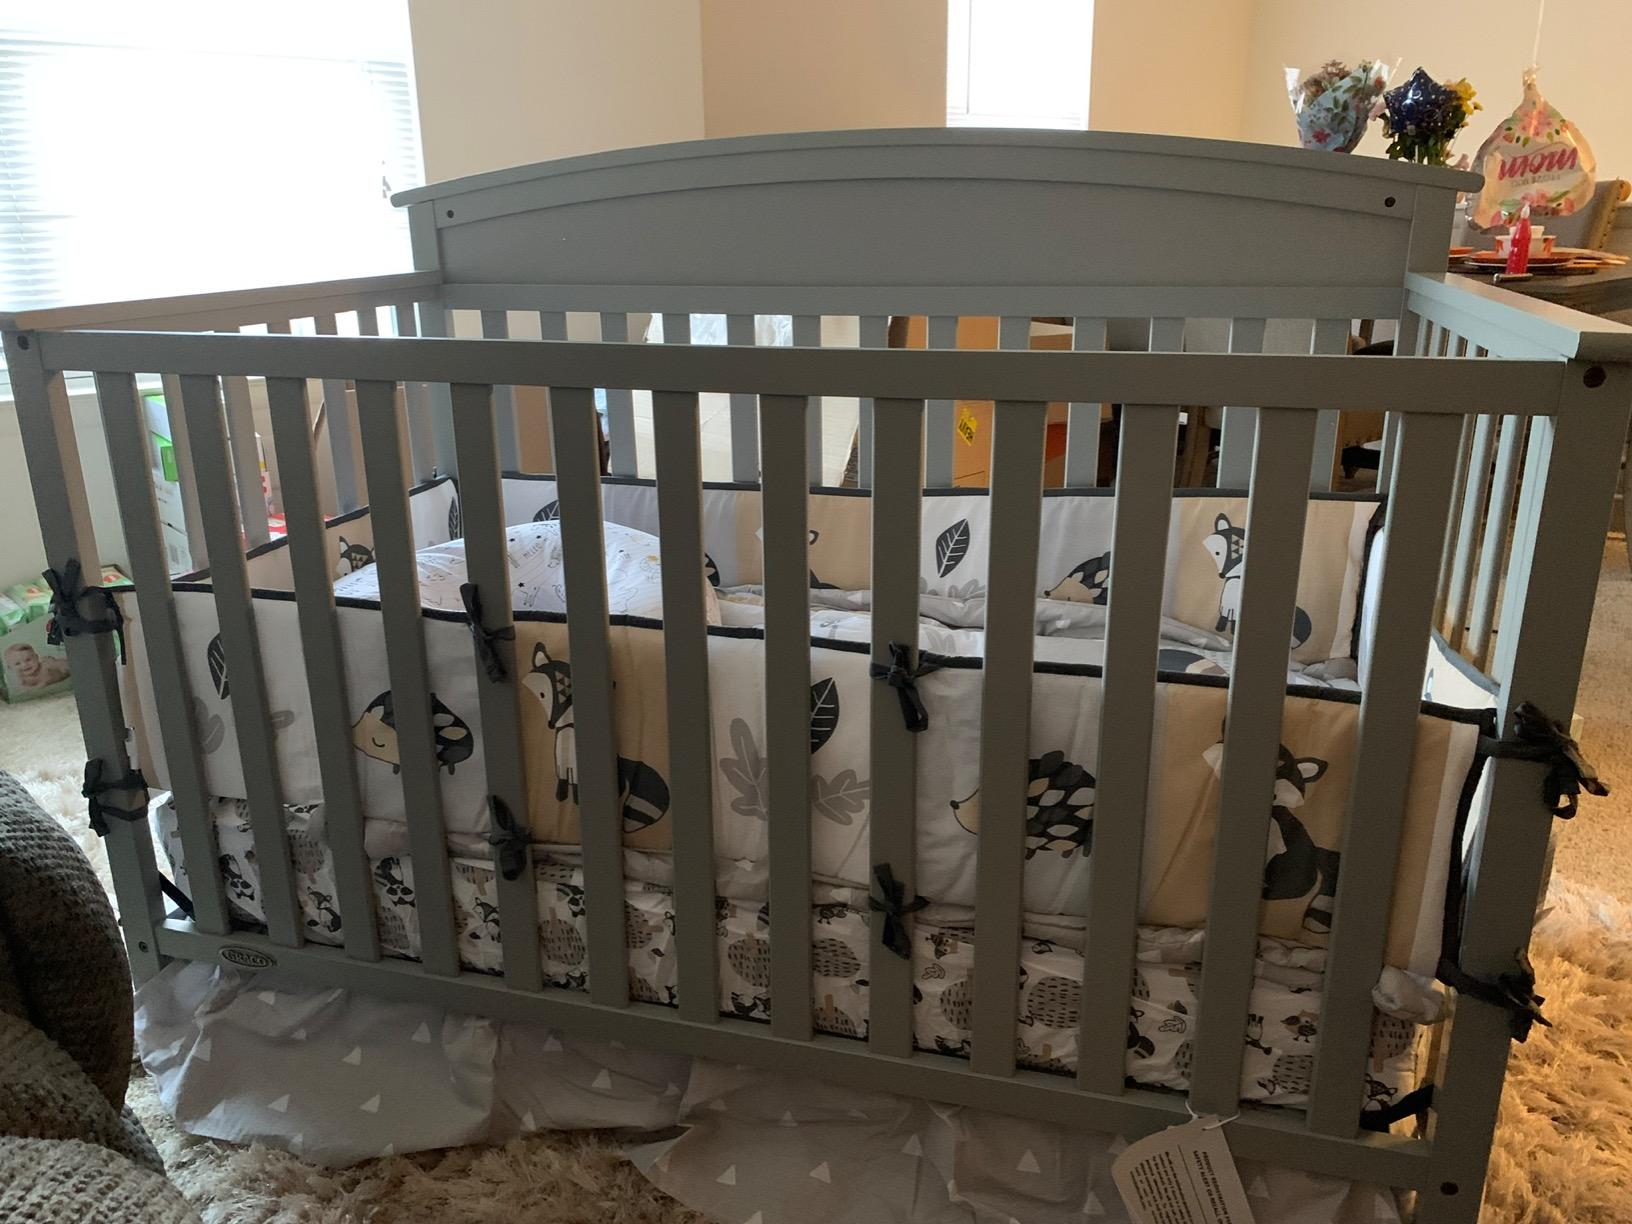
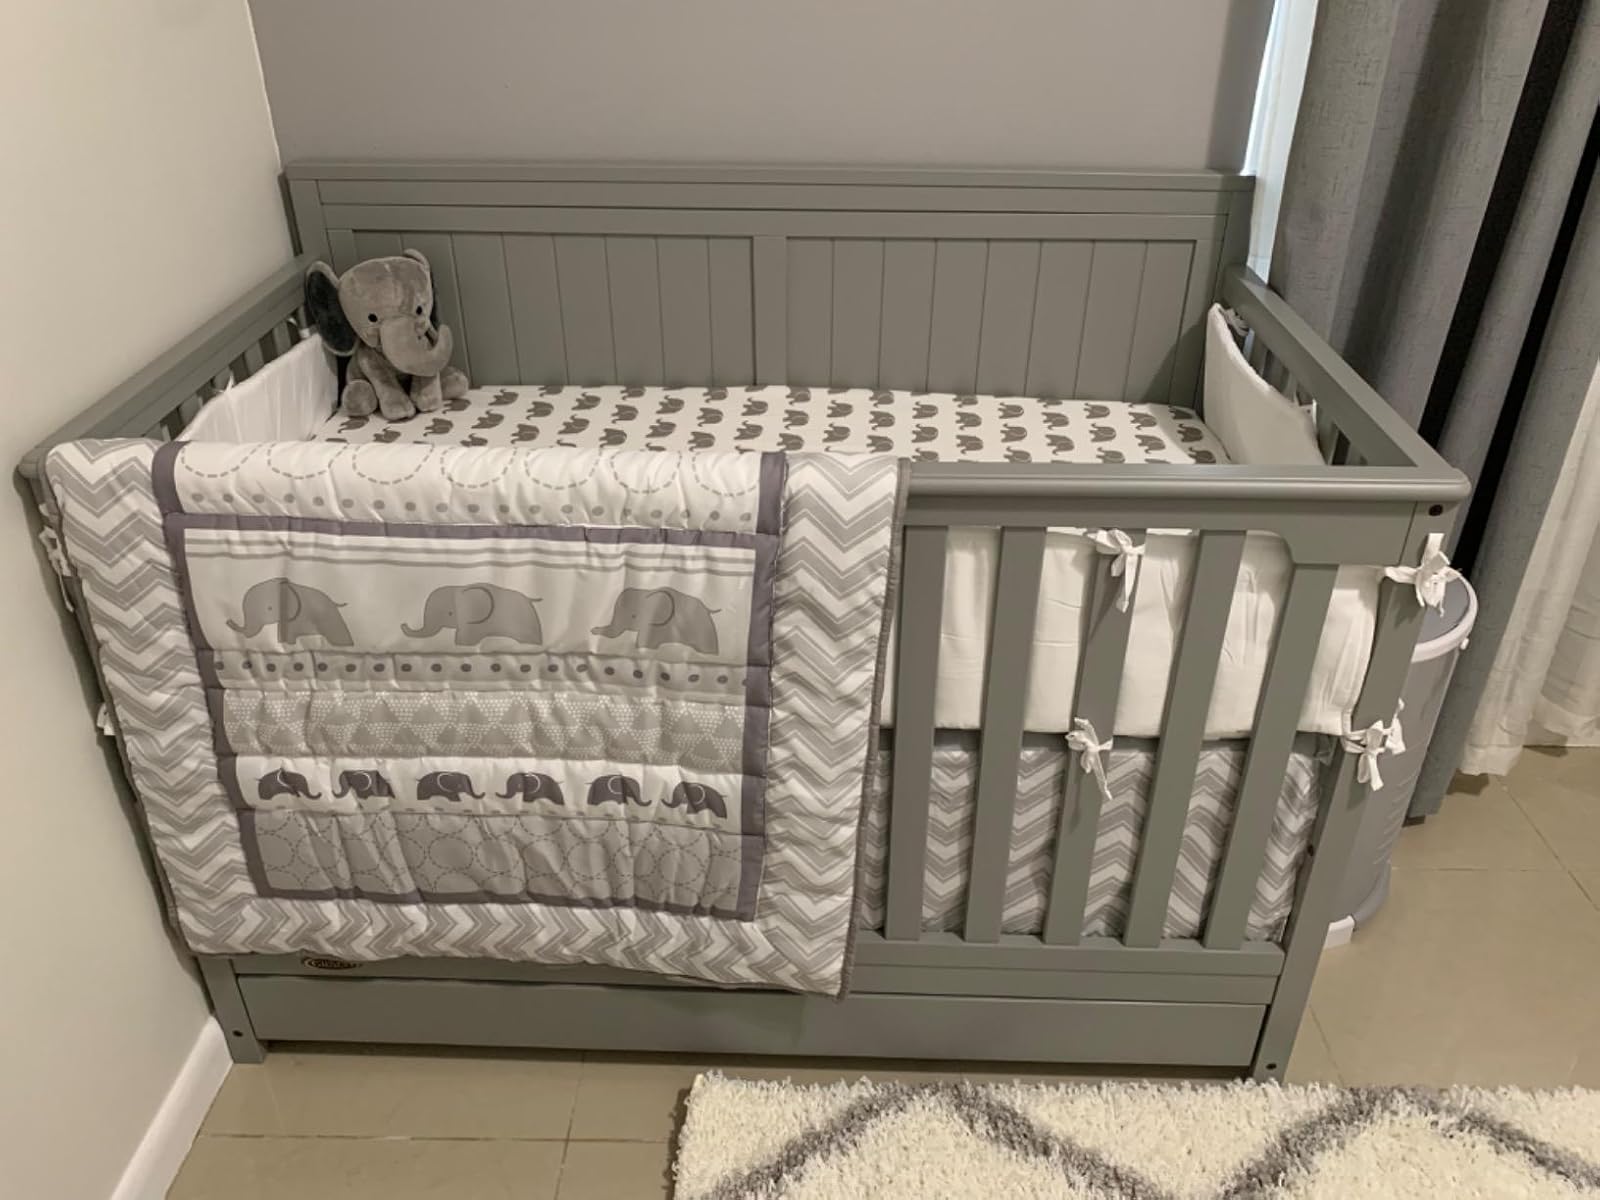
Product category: products_crib
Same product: no